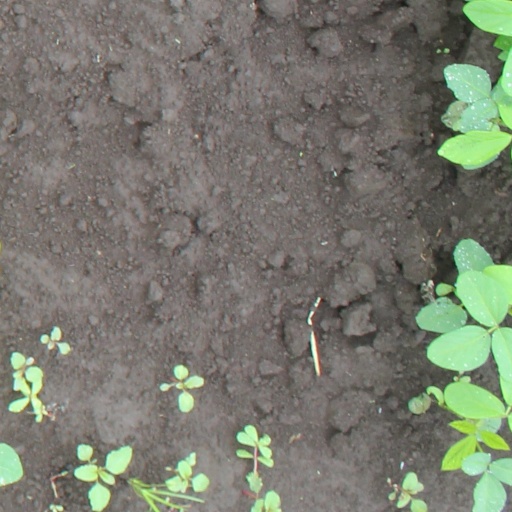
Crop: soybean